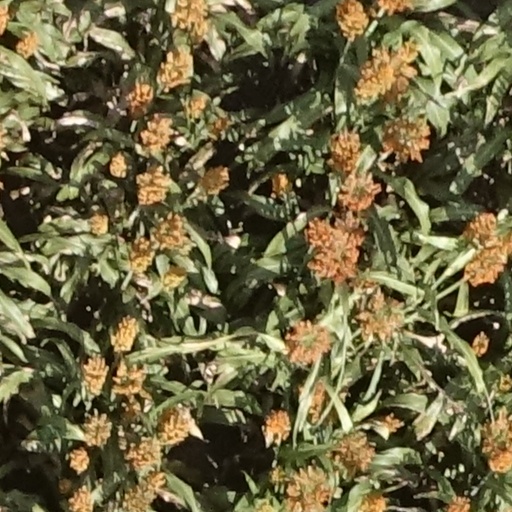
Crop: sorghum